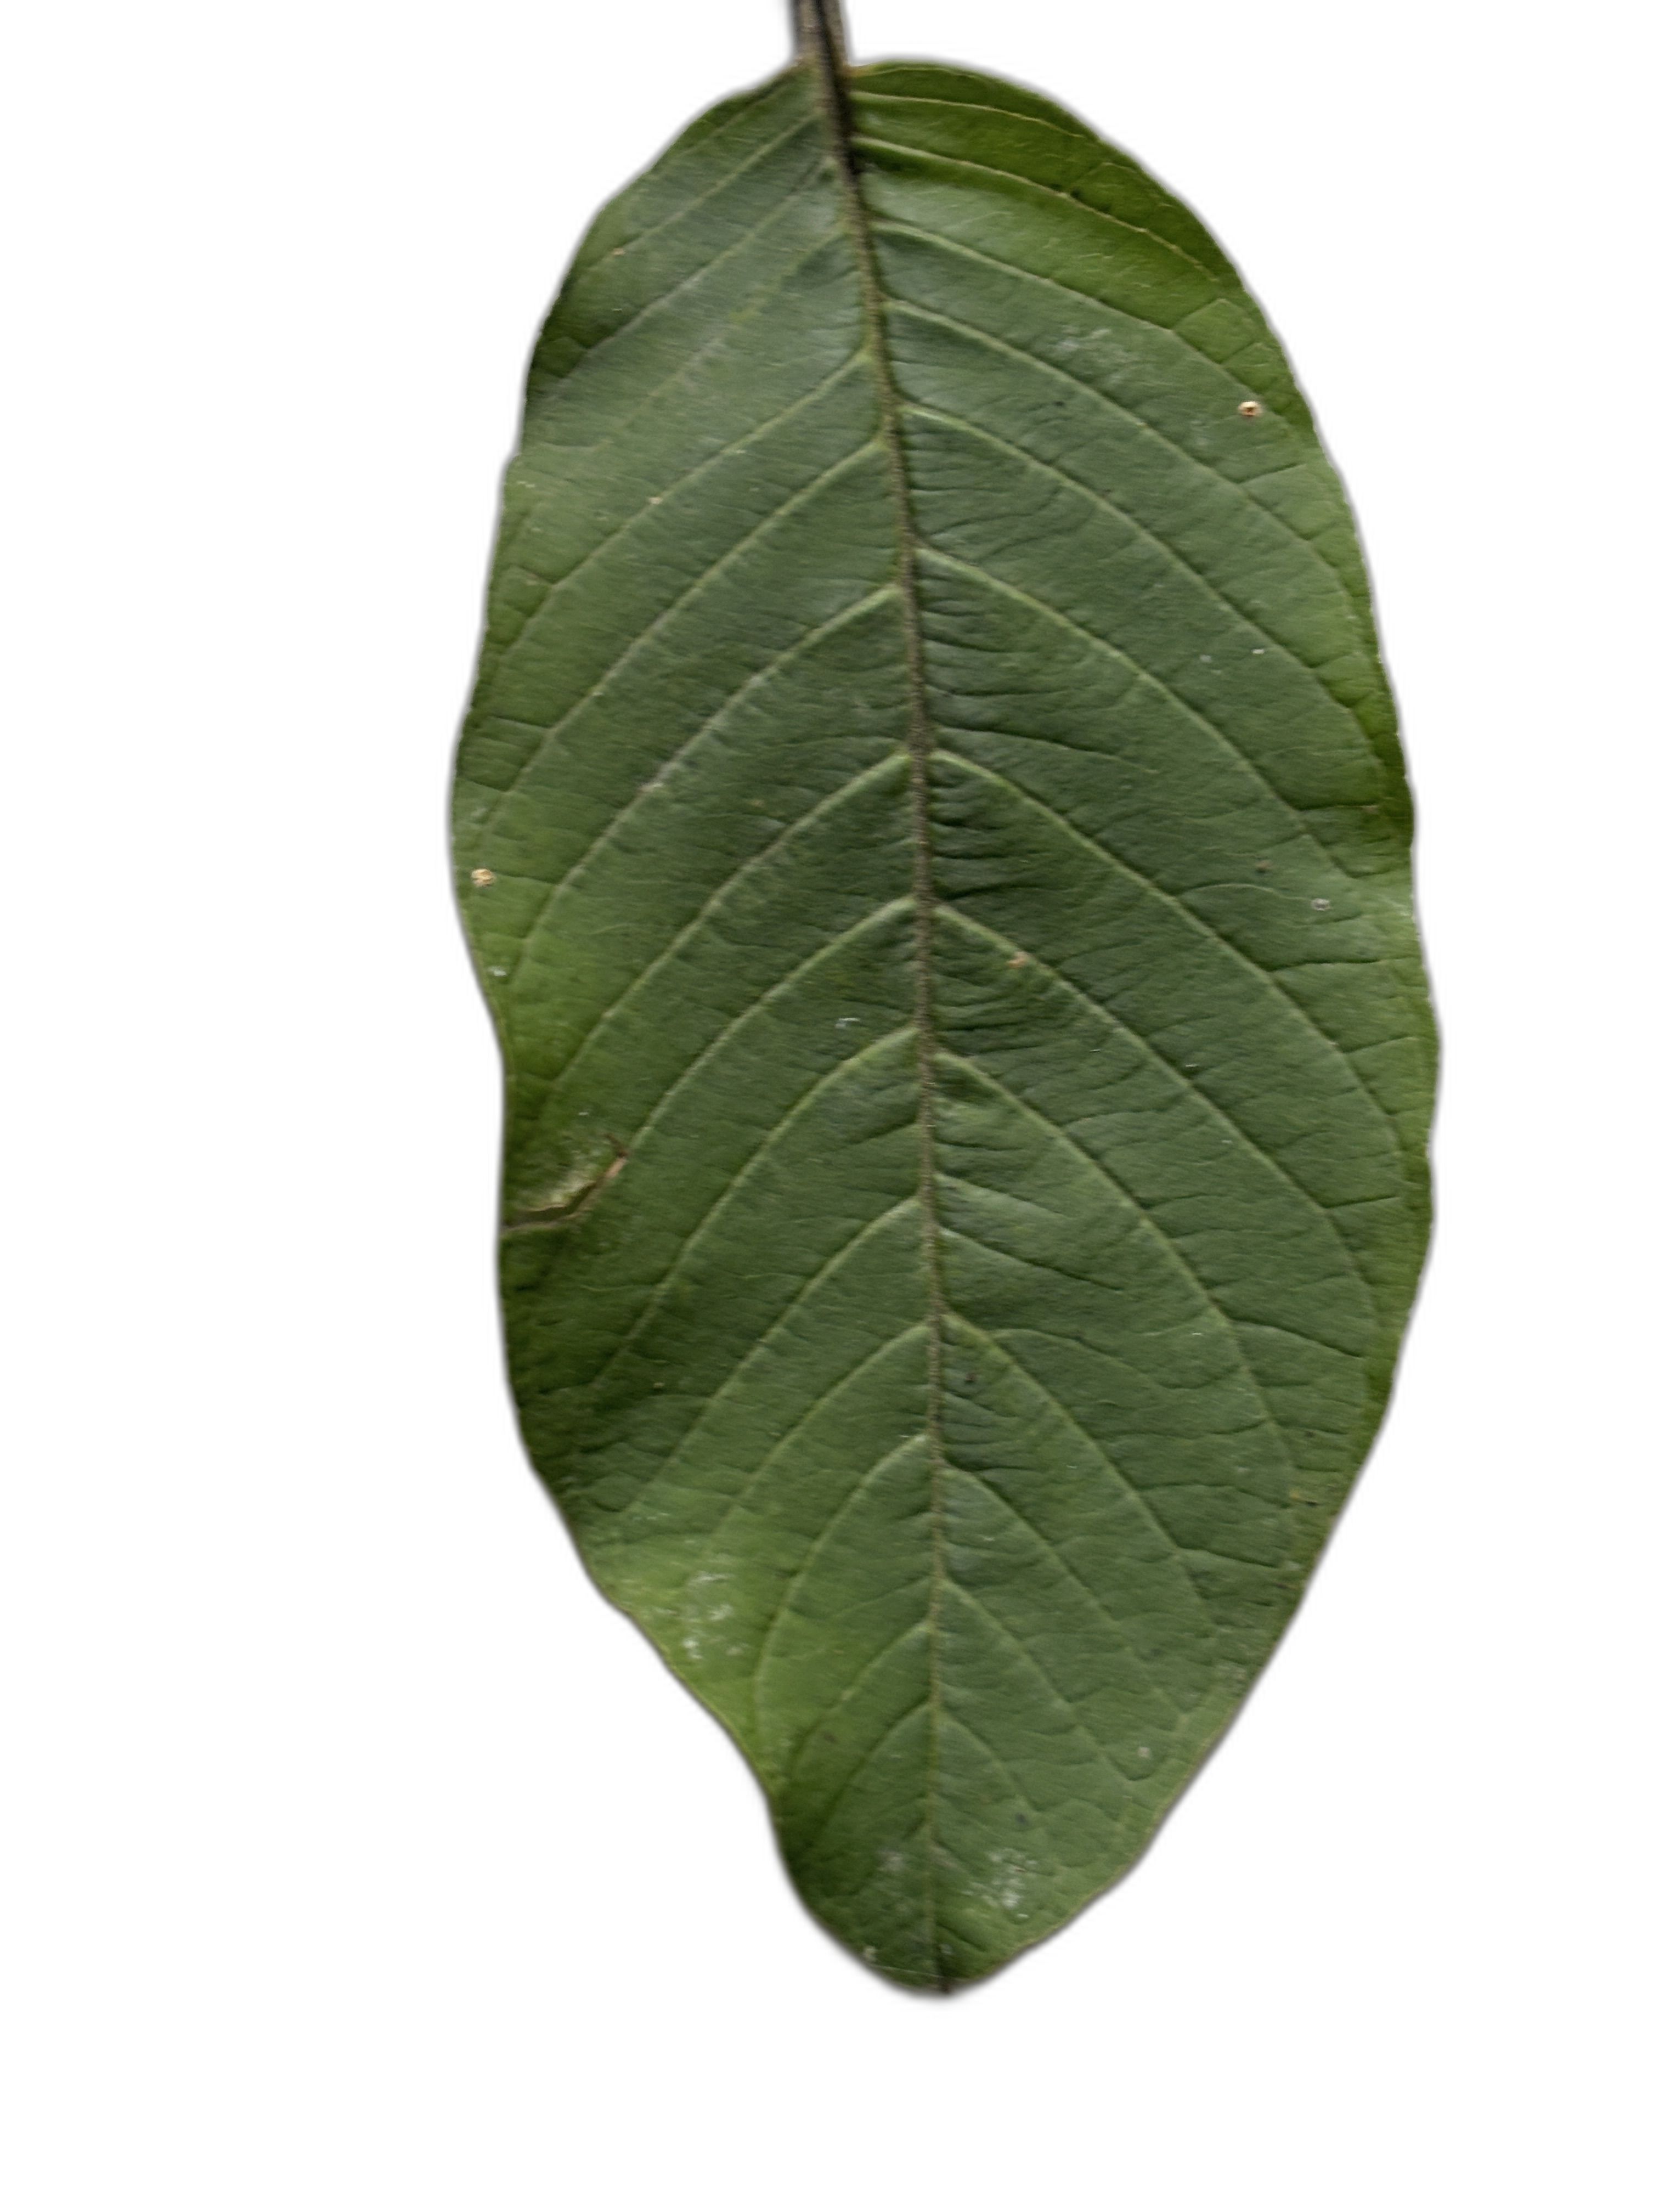
Plant part: leaf
Disease: Healthy